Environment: real
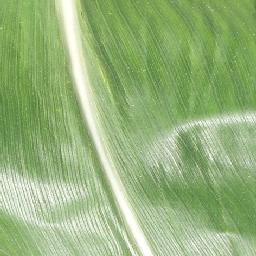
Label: healthy